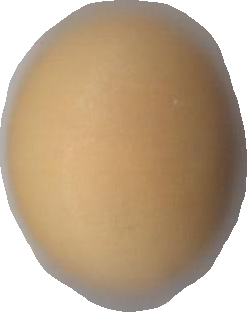
Variety: Grobogan